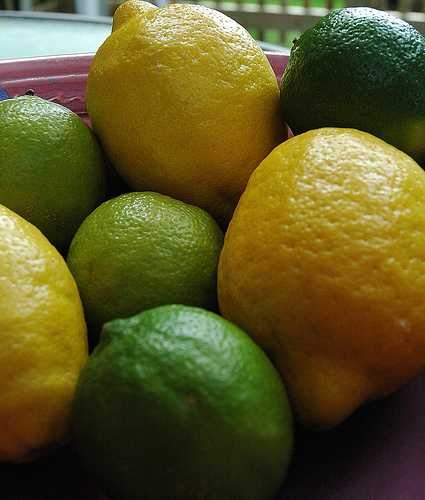
Label: Lemon